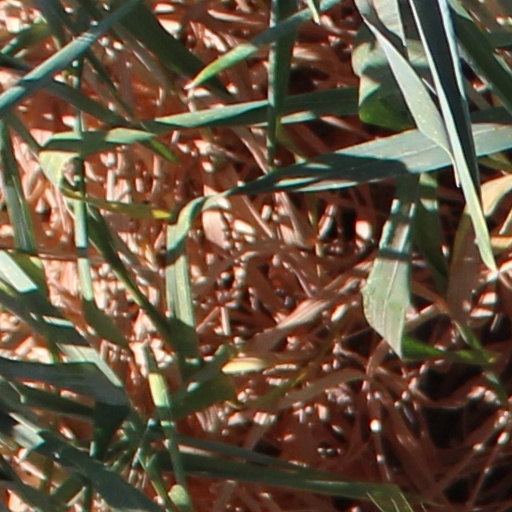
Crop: wheat